Myriapoda

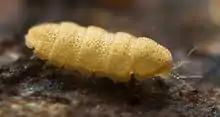
A Eurypauropodid Pauropod.

Pauropoda is another small group of small myriapods. They are typically 0.5–2.0 mm long and live in the soil on all continents except Antarctica. Over 700 species have been described. They are believed to be the sister group to millipedes, and have the dorsal tergites fused across pairs of segments, similar to the more complete fusion of segments seen in millipedes.